Honoré Daumier

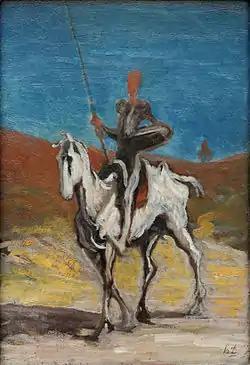
"Don Quijote and Sancho Panza", oil on canvas, 51 x 32 cm., Neue Pinakothek, Munich

After the "Three Glorious Days" of the July Revolution of 1830 (it is unknown if Daumier participated in actual street fighting), a number of new illustrated satirical journals emerged in Paris. These were left-wing publications, intended for the working classes. They were largely driven by the idea that the 1830 Revolution which brought Louis Philippe to power, was largely fought and won by the workers, but had been commandeered by the ruling class and bourgeoisie for their own gains and benefits, who in turn were favored by the king. Daumier's first works of note appeared in "La Silhouette", the first illustrated weekly satirical paper in France which ran from December 1829 to 2 January 1831. Daumier eagerly threw in his support and began to express his political convictions as a working class republican in opposition to the new monarchy, its bureaucracy, and the bourgeoisie that supported and profited from it. The editors of "La Silhouette" were prosecuted and jailed for a time during the short run of the paper. Charles Philipon and Gabriel Aubert, founded another satirical paper, "La Caricature" in 1830, starting up just as "La Silhouette" was folding under pressure from the monarchy. "La Caricature" invited Daumier to join its staff, a formidable group including Achille Devéria, Jean Ignace Isidore Gérard (J. J. Grandville), Auguste Raffet. and a young Honoré de Balzac as a literary editor, who is reported to have said of Daumier's lithographs "Why, this fellow's got Michelangelo in his blood !"